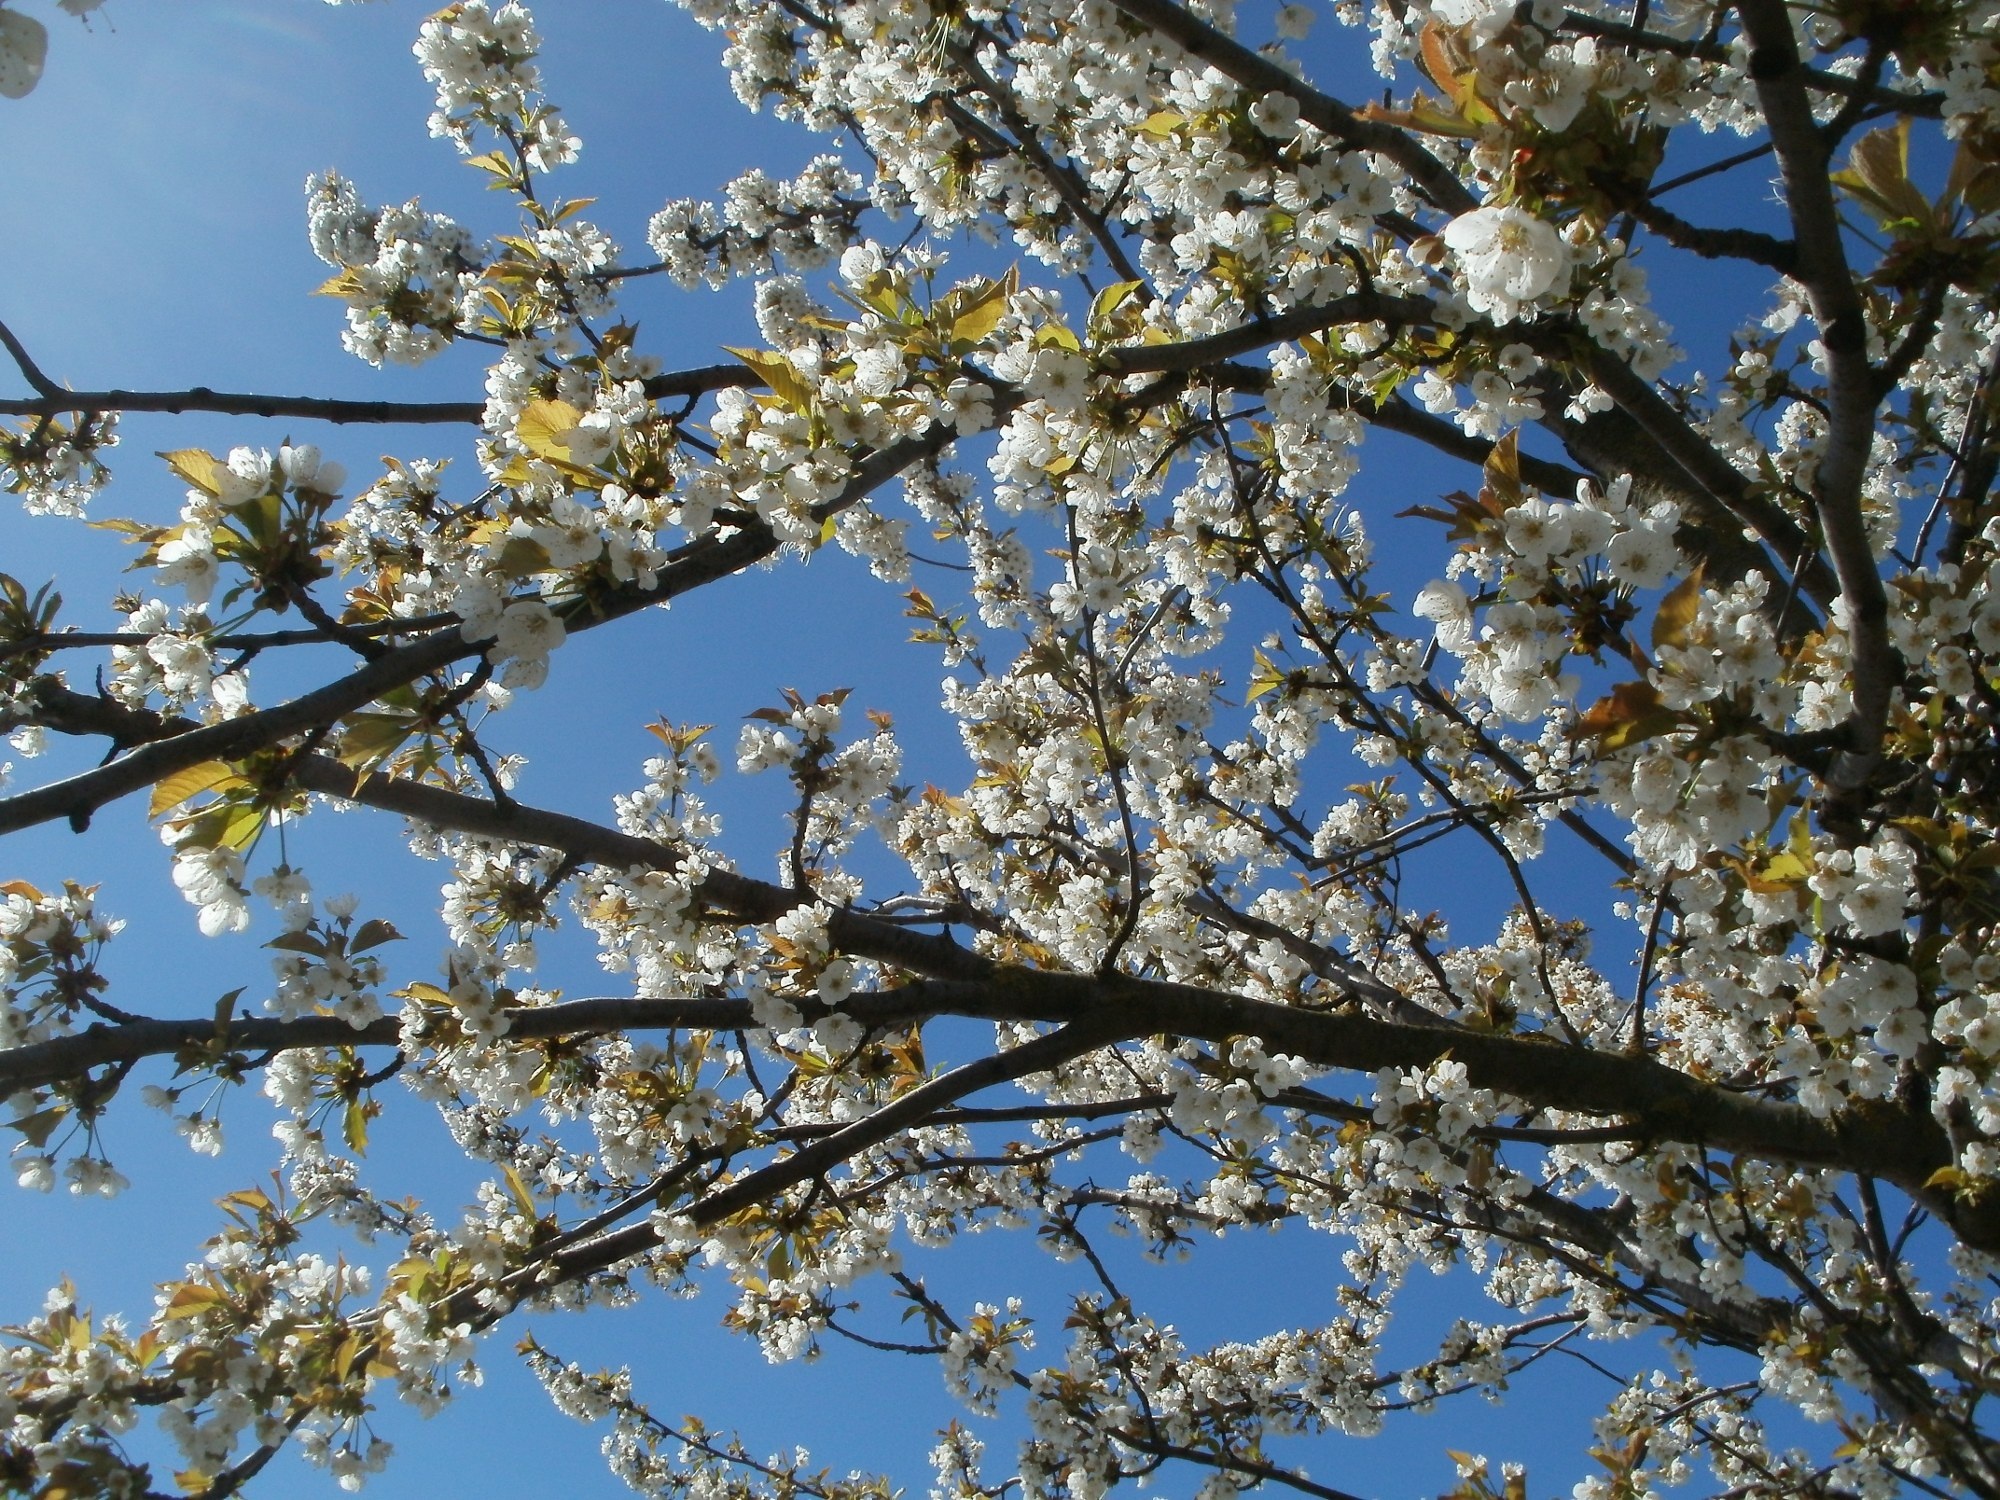
tree, nature, branch, blossom, growth, plant, flower, bloom, floral, spring, produce, garden, season, botanical, cherry blossom, cherry, flowering plant, land plant, prunus cerasus